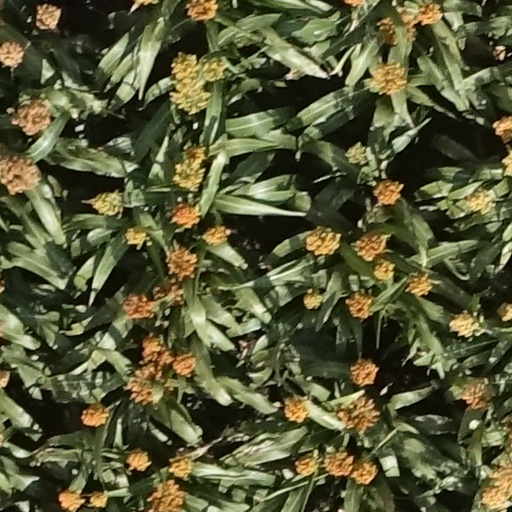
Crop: sorghum